Turkey–Uruguay relations

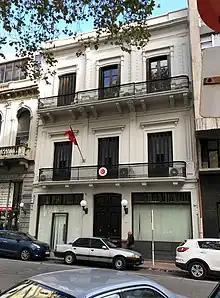
Embassy of Turkey in Montevideo

Trade volume between the two countries was US$341.4 million in 2019 (Turkish exports/imports: 42.8/298.6 million USD).